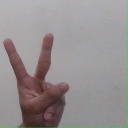
अक्षर: क